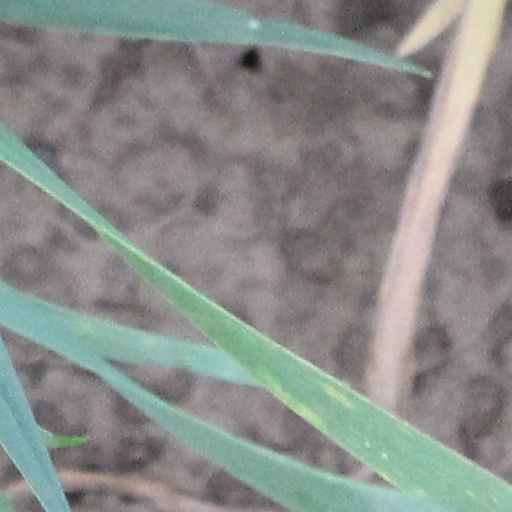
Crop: wheat